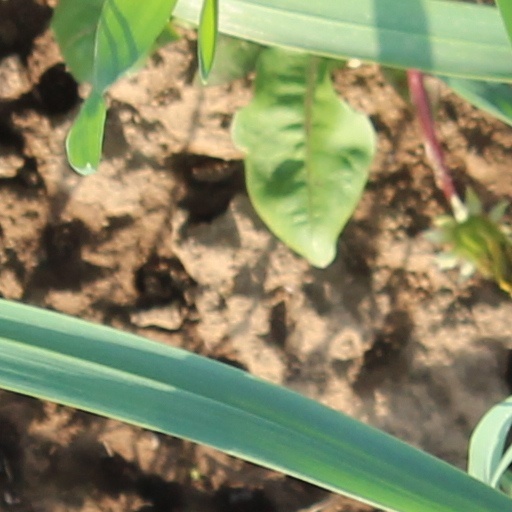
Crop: wheat